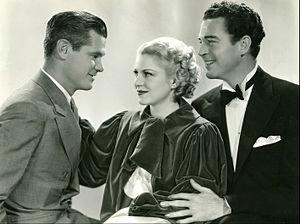
Michael Whalen, né le 30 juin 1902 à Wilkes-Barre et mort le 14 avril 1974 à Los Angeles, est un acteur américain.